Fulani proverbs

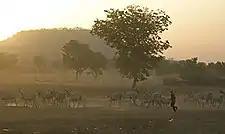
The Fulani are pastoral cattle herders and so one of their traditional proverbs is "If the cattle die, the "Fulbe" will die".

Fulani proverbs contain the folk wisdom of the Fulani people, expressed in their traditional sayings such as "munyal deefan hayre" ("patience can cook a stone").